Bremo Bluff, Virginia

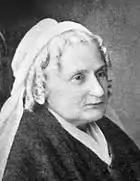
Mary Anna Custis Lee

The history of Bremo Bluff can be traced back to the prominent Cocke family of the Tidewater region of Virginia. Richard Cocke, an English immigrant, was granted a land patent on March 6, 1636, that covered along the James River. The Cocke family settlement was named "Bremo" after their ancestral home of Braemore in the United Kingdom.